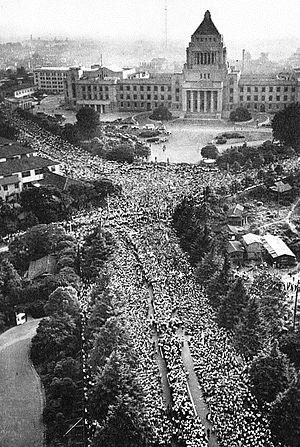
Le nom d'histoire contemporaine du Japon désigne la période ayant suivi la fin de la Seconde Guerre mondiale. La Constitution d'après-guerre a été modifiée, le nouveau texte entrant en application en 1947. Cette période est appelée l'après-guerre ou le Japon d'après-guerre.
1960 est une année bissextile commençant un vendredi.
L’histoire du Japon commence avec le peuplement d'un groupe d'îles au sud-est de la péninsule coréenne, environ 100 000 ans av. J.-C. Les premières traces d'industrie, des pierres polies, remontent à 32 000 ans. Des poteries, parmi les plus anciennes de l'humanité, sont produites vers 13 000 ans avant notre ère lors de la période Jōmon, et comprennent les premières formes d'œuvres artistiques : les dogū. 400 ans avant notre ère sont introduites des technologies venant de Chine et de Corée comme la riziculture et la fonte du bronze et du fer.